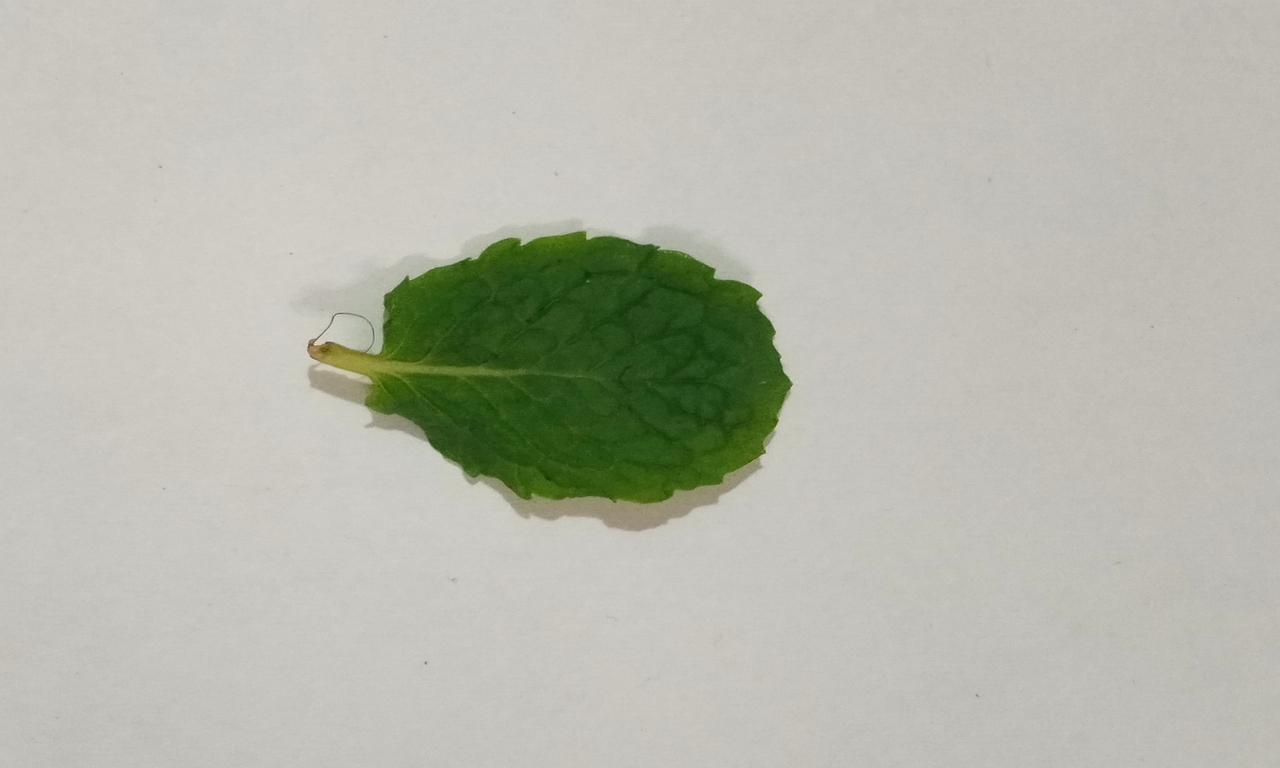
Label: Fresh